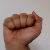
The image shows a hand gesture representing the letter 'A' in Indian Sign Language.